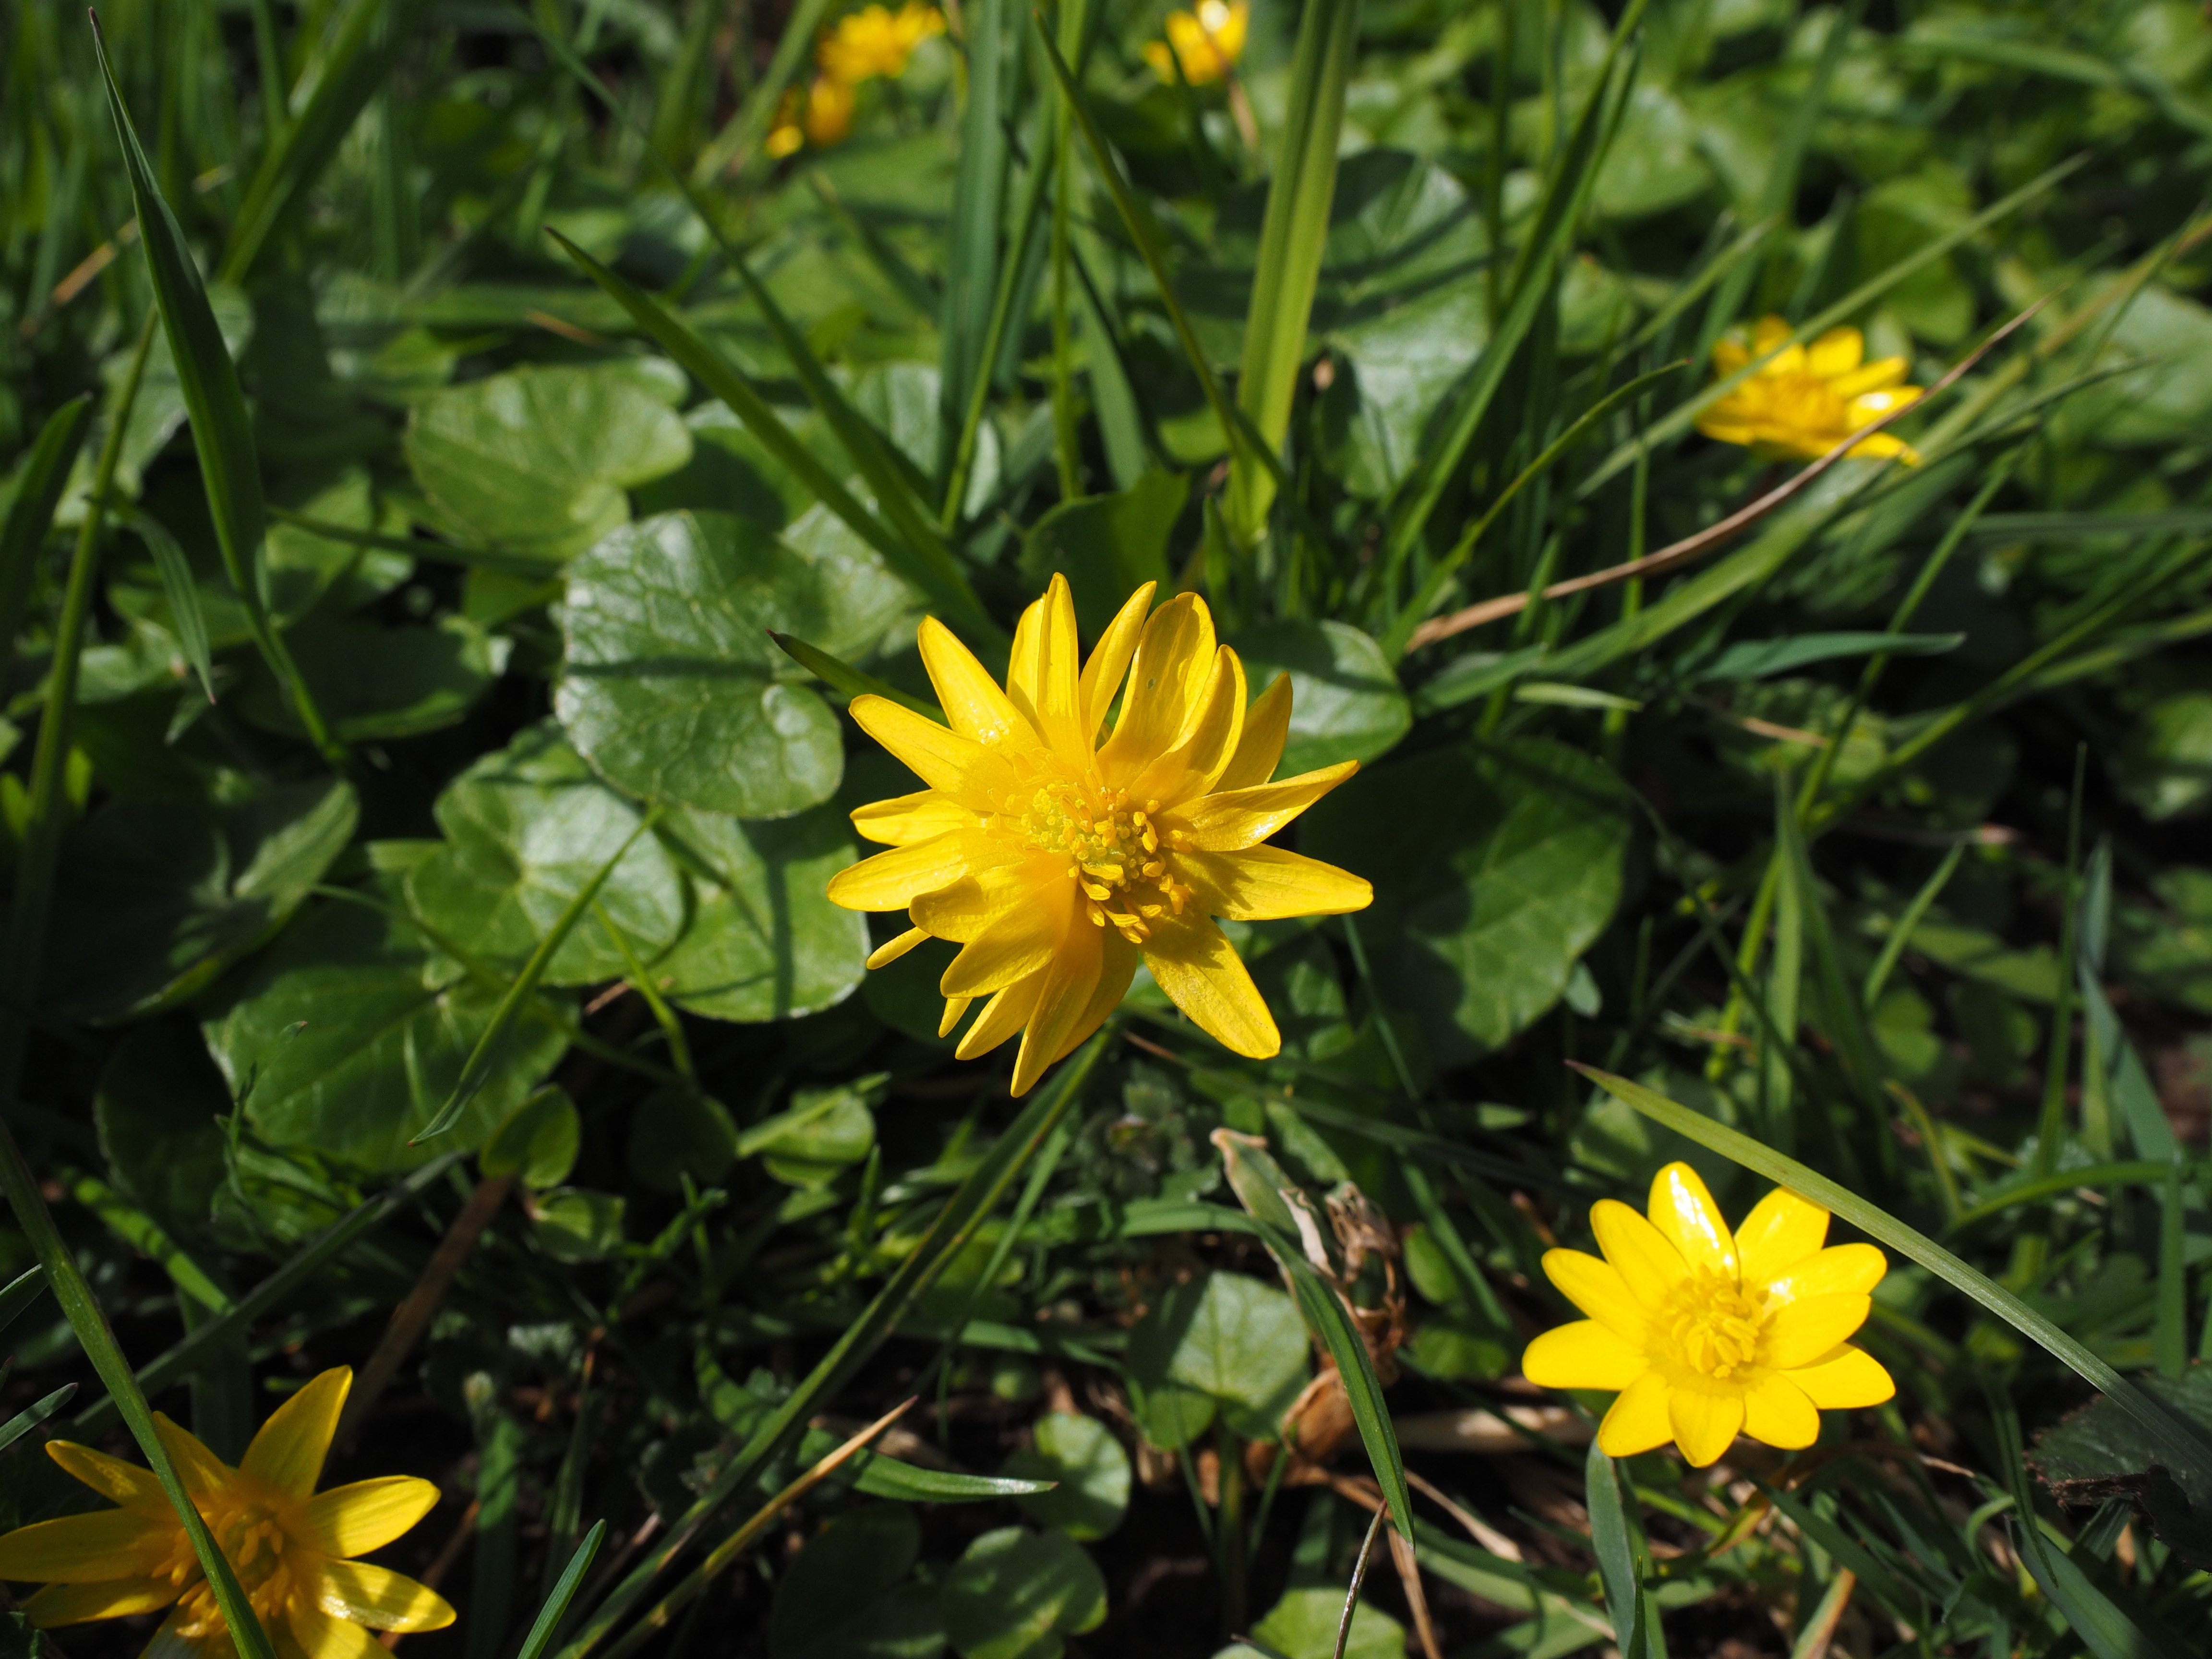
nature, blossom, plant, meadow, prairie, flower, bloom, spring, botany, yellow, flora, wildflower, toxic, macro photography, flowering plant, ficaria verna, daisy family, hahnenfu gew chs, ranunculaceae, celandine, feigwurz, spring celandine, ranunculus ficaria l, land plant